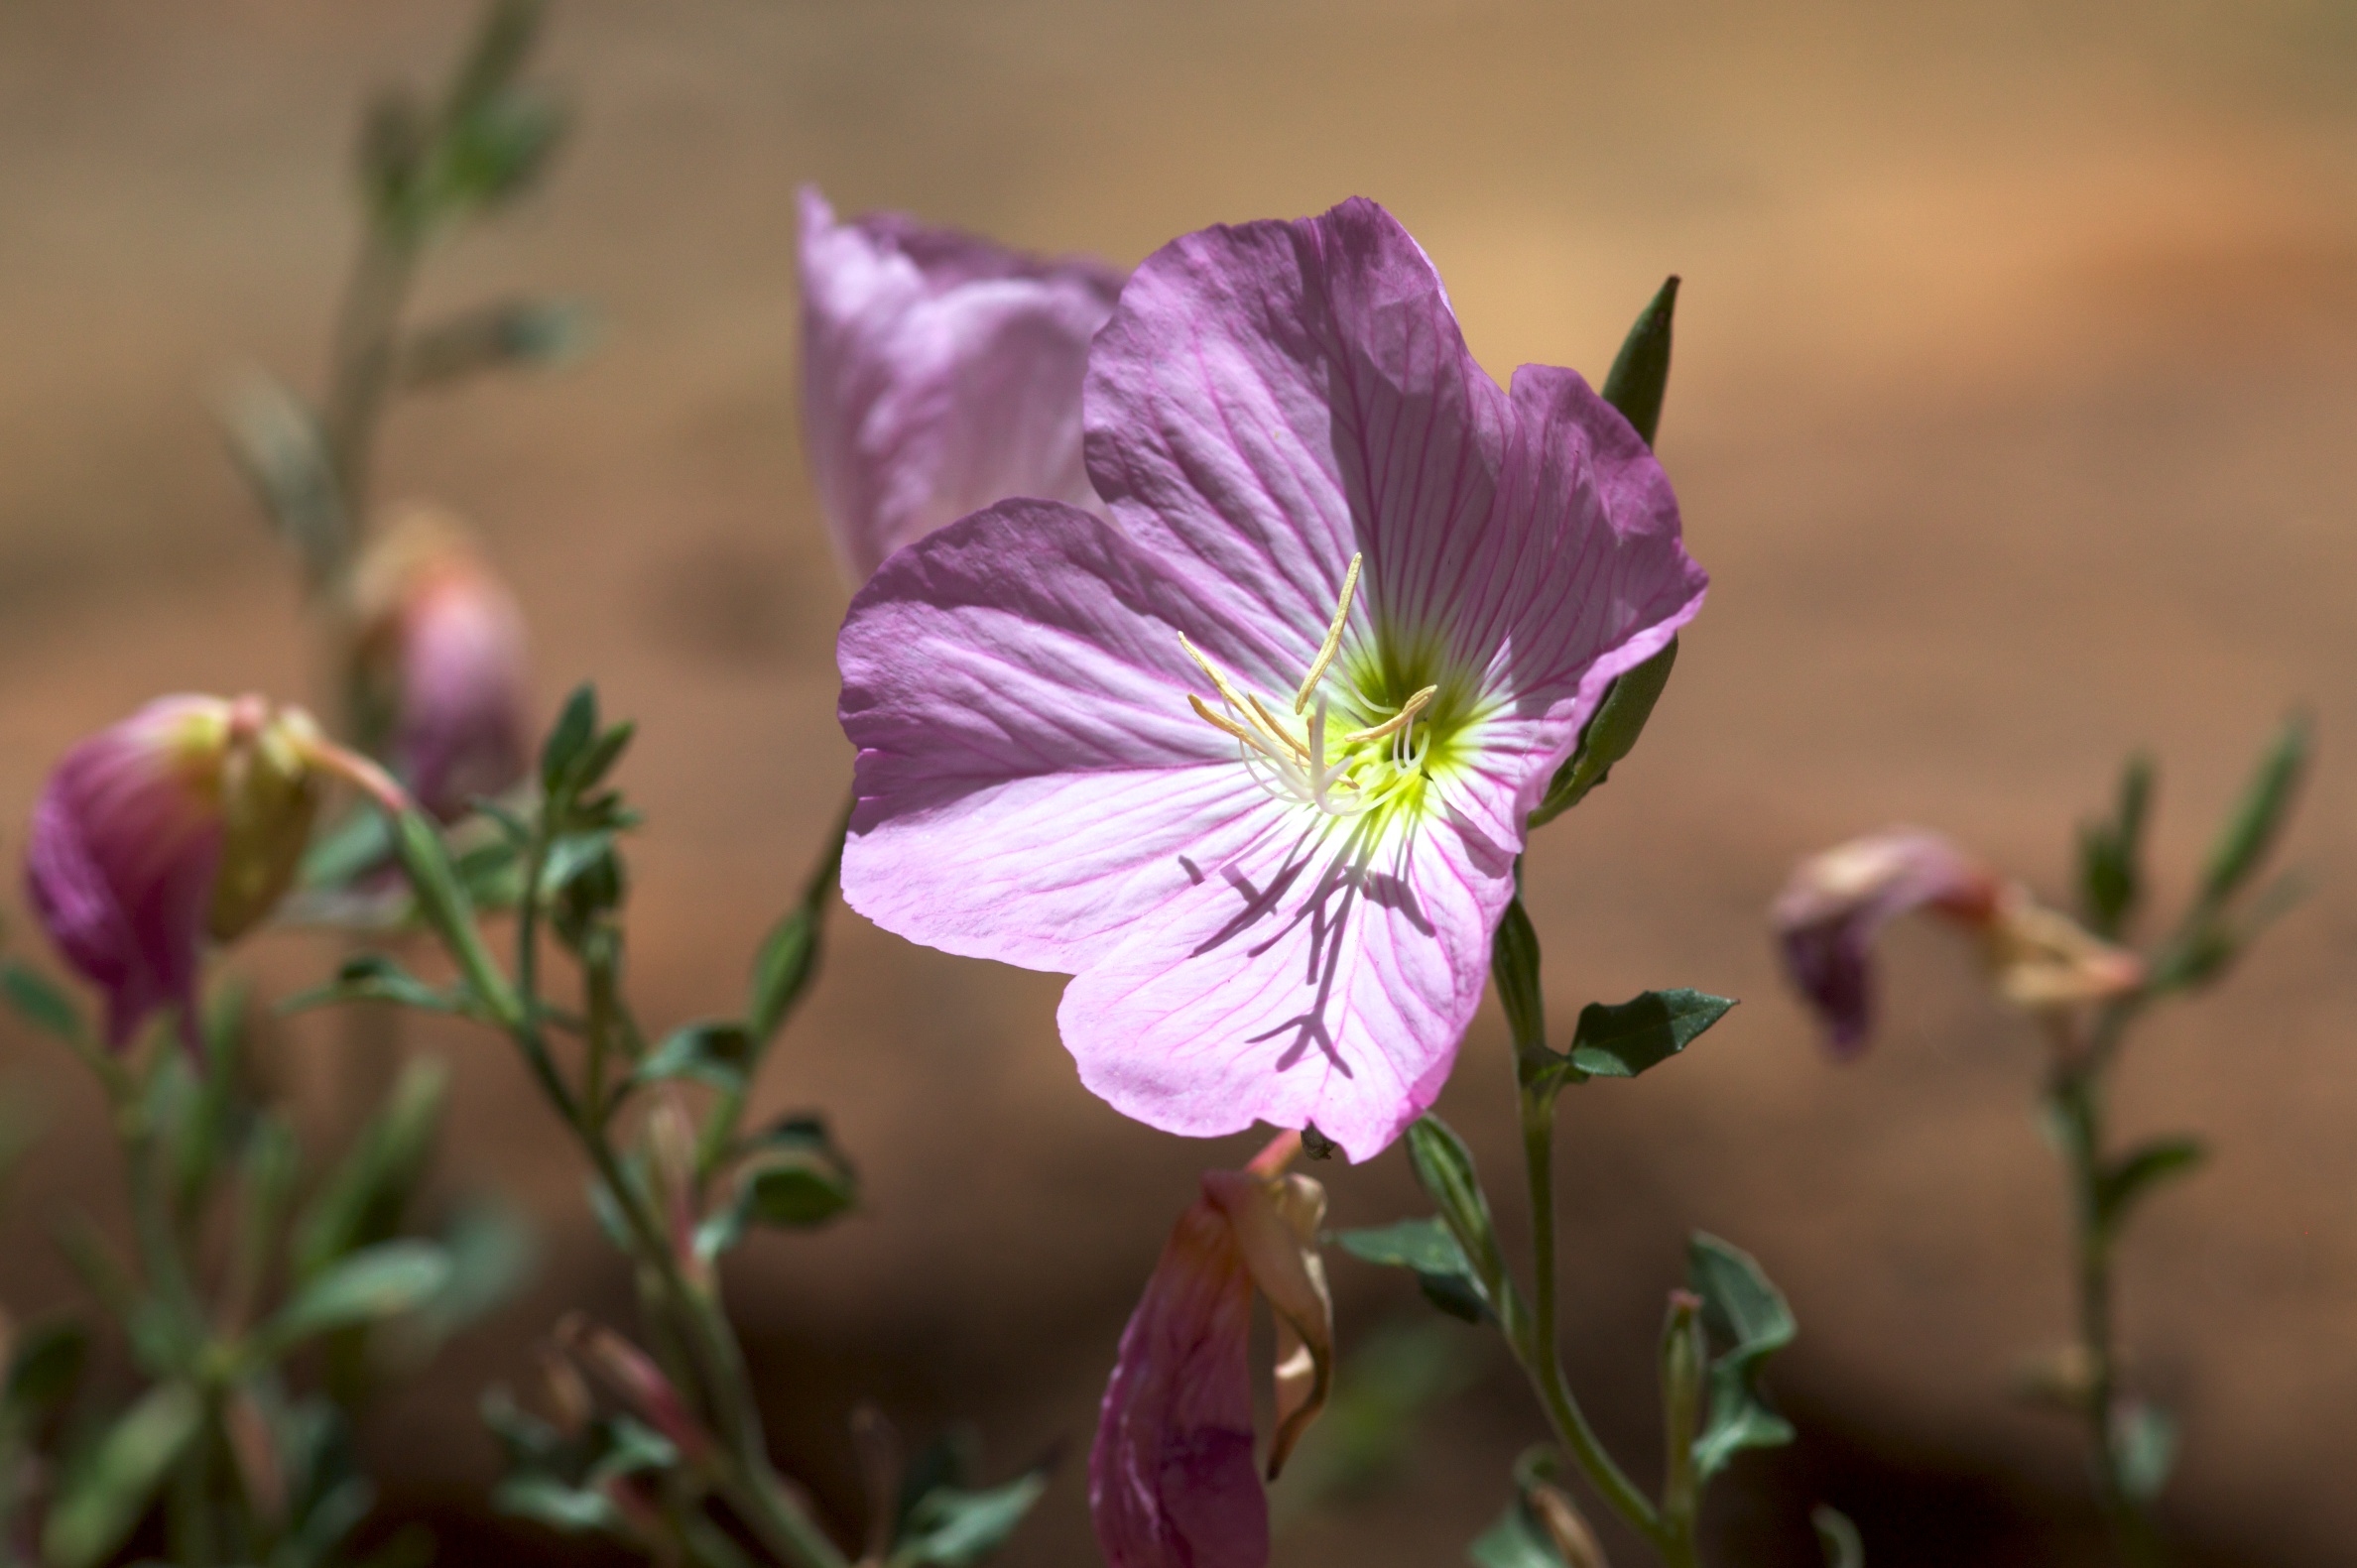
nature, blossom, plant, flower, petal, botany, flora, wildflower, close up, macro photography, flowering plant, plant stem, land plant